Indium tin oxide

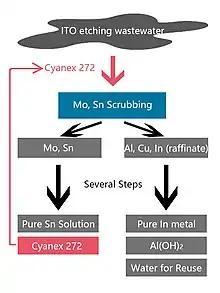
Process of indium-tin-oxide (ITO) etching wastewater treatment

The etching water used in the process of sintering ITO can only be used for a limited numbers of times before it has to be disposed. After degradation, the waste water should still contain valuable metals such as In and Cu as a secondary resource as well as Mo, Cu, Al, Sn and In, which can pose a health hazard to human beings.